Outlaw Roundup

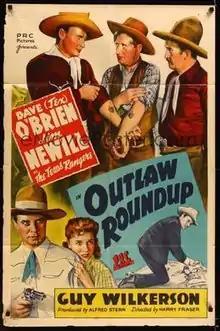
Theatrical release poster

Outlaw Roundup is a 1944 American Western film directed by Harry L. Fraser and written by Elmer Clifton. The film stars Dave O'Brien, James Newill, Guy Wilkerson, Helen Chapman, Jack Ingram and I. Stanford Jolley. The film was released on February 10, 1944, by Producers Releasing Corporation.